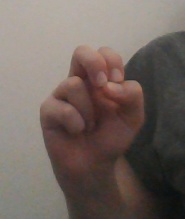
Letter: gaaf